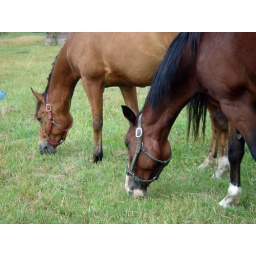
I can't believe I got this with the horses eating the grass in almost exactly the same positions. So cool.